SBB RAm TEE I and NS DE4

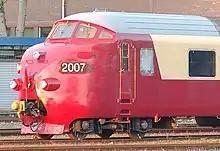
One driving trailer has been repainted into red and cream. Zwolle, February 2008

The Swiss foundation TEE Classics bought eight cars to restore a trainset to its original condition. Five cars were repatriated to Europe: